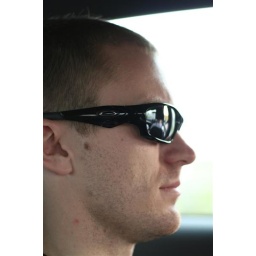
J in the car on the way home from Pine Grove trail.